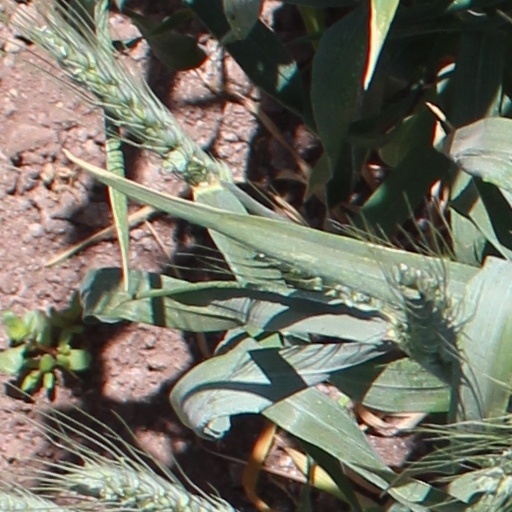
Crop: wheat